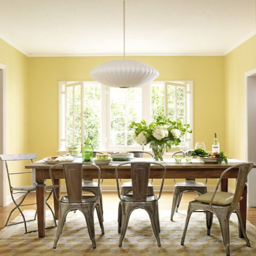
as much as the family loves the kitchen 's cheerful breakfast nook , it 's still the dining room where they spend the most quality time -- specifically , at their farm table .